2022 FIFA World Cup

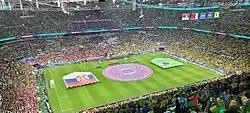
Seven of the eight venues, including Lusail Stadium, the venue for the final, were new stadiums built specifically for the 2022 FIFA World Cup. The eighth was heavily renovated.

The first five proposed venues for the World Cup were unveiled at the beginning of March 2010. Qatar intended that the stadiums should reflect its history and culture, and for the designs to meet the following terms of reference: legacy, comfort, accessibility, and sustainability. The stadiums were equipped with cooling systems that aim to reduce temperatures within the stadium by up to .